Konami (wrestler)

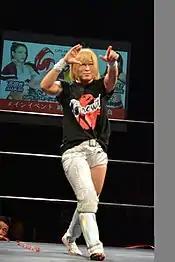
Konami in July 2017

Konami debuted for World Wonder Ring Stardom on December 22, 2016, defeating Hiromi Mimura, and confirmed she would be competing for the promotion regularly. She was pushed as a strong contender despite being a newcomer, wrestling in competitive matches against established wrestlers like Toni Storm, Io Shirai and Yoko Bito. She began a feud with Kairi Hojo, and unsuccessfully challenged for the Wonder of Stardom Championship on March 26, 2017. After losing to Hojo, the two formed an alliance, and teamed with Hiromi Mimura to win the Artist of Stardom Championship on May 6, 2017, giving Konami her first ever championship. They lost the titles less than a month later to Queen's Quest. Konami entered her first 5 Star Grand Prix in August but struggled greatly, losing all but one of her matches, defeating Mandy Leon on the final day. At Mask Fiesta 2017 on October 29, Konami, under the ring name Masked Wan-chan, donned a mask and teamed up with Aloha Bito and Shout Woman in a loss to Chupa Panda, Iotica and Mini Iotica.